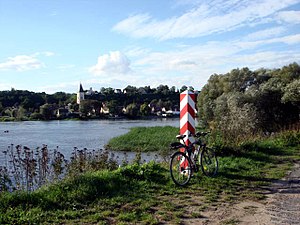
Lebus
Lebus ved Oder
Lebus en by i Landkreis Märkisch-Oderland i den tyske delstat Brandenburgog administrationsby i Amt Lebus.